Bozhidar Kraev

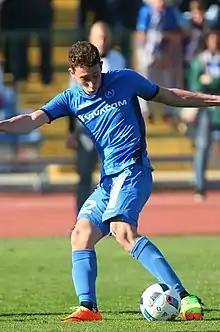
Kraev with Levski in 2016

Bozhidar Boykov Kraev (born 23 June 1997) is a Bulgarian professional footballer who currently plays as an attacking midfielder and second striker for A-League Men club Western Sydney Wanderers and the Bulgarian national team.